Charlotte Rohlin

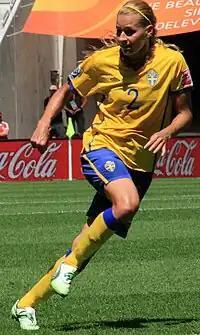
Rohlin at the 2011 FIFA Women's World Cup

At the 2007 edition of the Algarve Cup, Rohlin made her debut for the senior Sweden team in a 3–0 win over Finland. Her first appearance in the squad for a major tournament came at the 2008 Beijing Olympics.